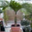
Label: palm_tree